Sunderland A.F.C. Under-21s and Academy

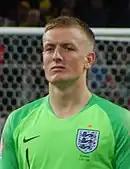
Jordan Pickford an academy graduate, represented England at every level, from U16 to senior

In 1997, Sunderland joined the "FA Premier Youth League," for the U18s teams of Premier League. Sunderland finished second in the North section. A year later, the league was renamed the FA Premier Academy League, was split into U19s and U17s divisions, and expanded to include selected academies from Football League teams. Sunderland fielded teams in all six seasons of this incarnation. In 2004, the league was restructured again, renamed the "Premier Academy League", and reset to U18s only. Sunderland's best performance was in 2006–07 - they won group D, beat Manchester City in the Play-Off Semi-Final, but lost on penalties to Leicester City in the final. The Sunderland side included Jordan Henderson, Jack Colback and Martyn Waghorn.